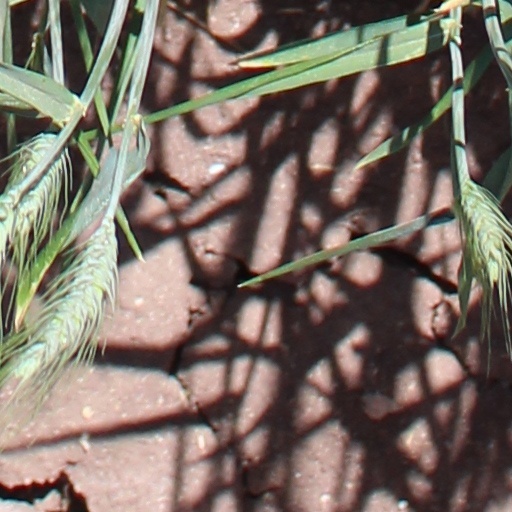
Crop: wheat